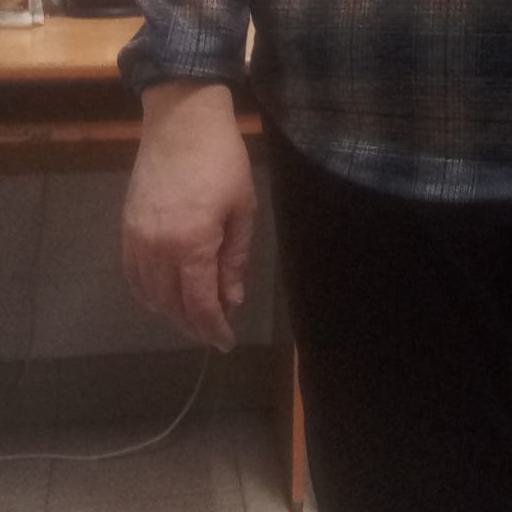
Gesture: no_gesture